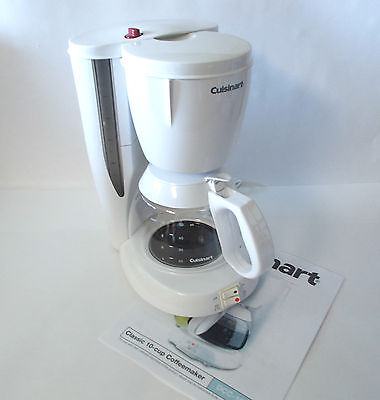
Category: coffee maker